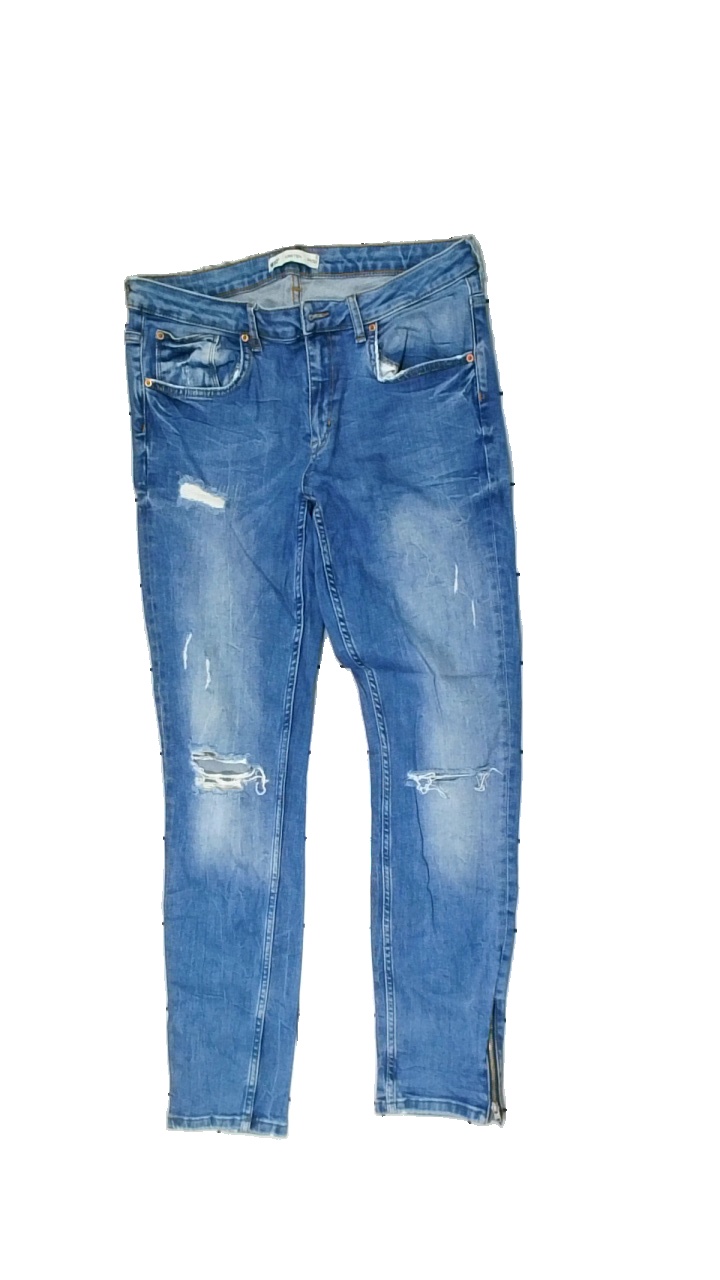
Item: Jeans (Ladies)
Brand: Gina Tricot
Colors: Blue
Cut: Regular
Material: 100% cotton
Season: All
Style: Denim
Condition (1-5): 3
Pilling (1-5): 4
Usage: Reuse
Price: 50-100